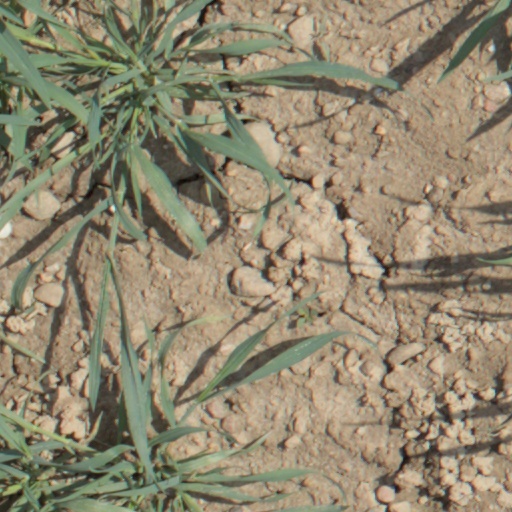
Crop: wheat